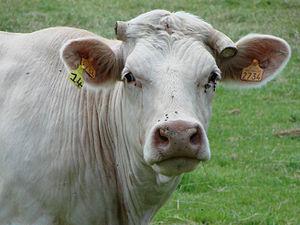
Cet article présente les caractéristiques de l'économie de la Champagne-Ardenne.
La charolaise est une race bovine française originaire de la région de Charolles en Bourgogne, vouée principalement à la production de viande, dont les individus sont de grand gabarit et de couleur blanche unie tirant parfois vers le crème.